Tapir Valley tree frog

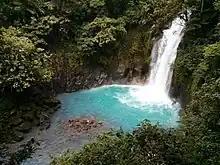
The scientific name was given as a tribute to the water of the Celeste river

The sole known habitat of this species is only the type locality, an 8-hectare (20-acre) lentic wetland with an emergent benthic zone dominated by herbaceous vegetation, all of which is surrounded by a tropical rainforest located between two volcanoes in the Tapir Valley Nature Reserve, which is adjacent to the Tenorio Volcano National Park in northern Costa Rica. Its habitat is in the marsh's shallow region, which primarily has the grass species "Rhynchospora corymbosa". However, near the water in the riparian zone, the vegetation becomes more varied and includes shrubs and trees that eventually link to the forest found at higher elevations.